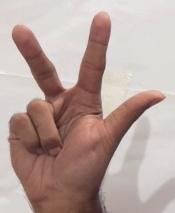
ASL sign: 3